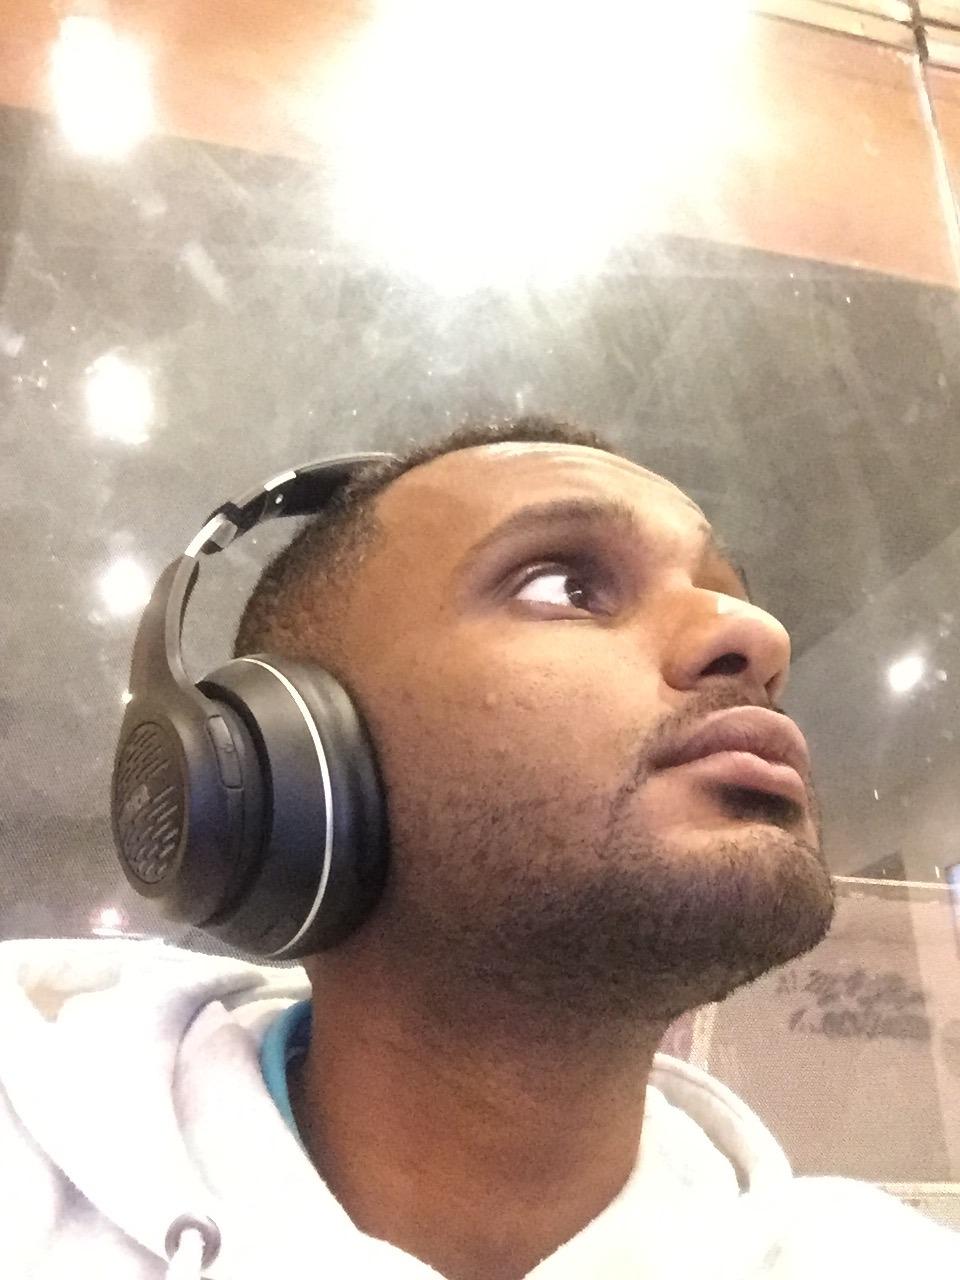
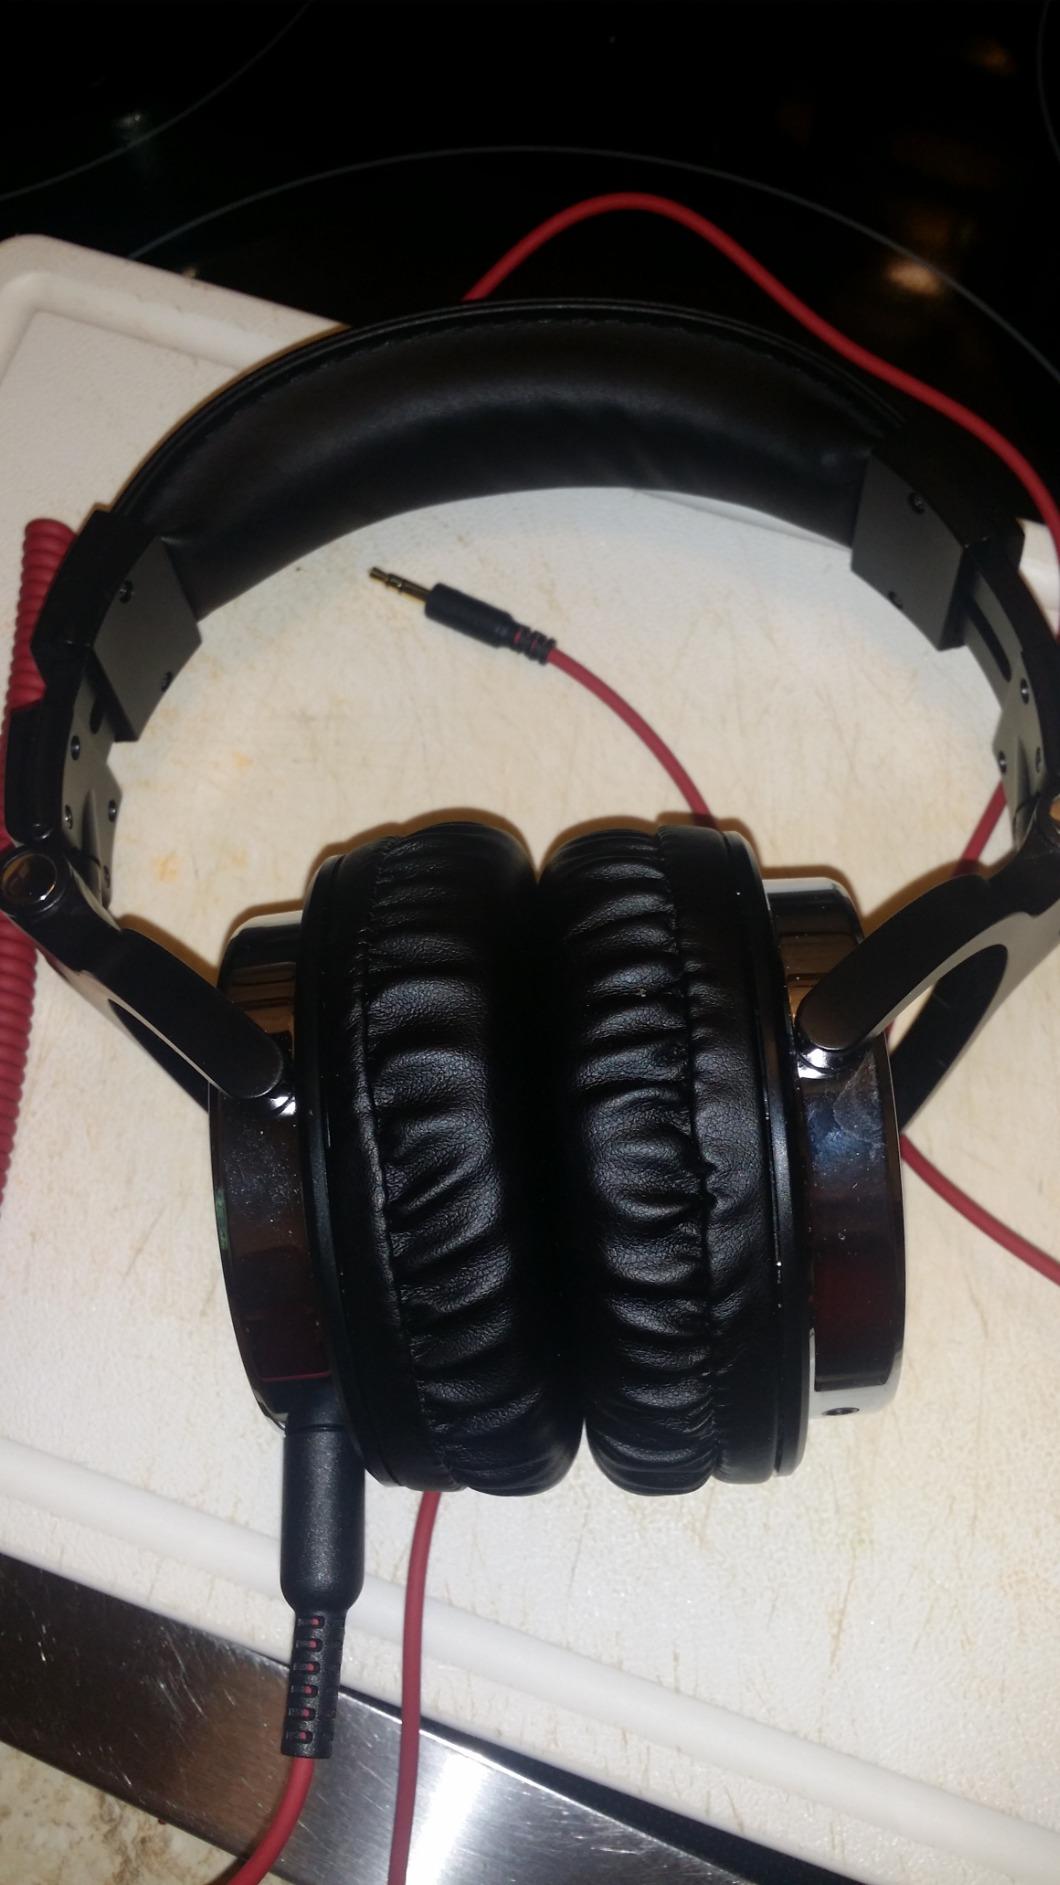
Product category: headphones
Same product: no